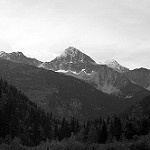
Label: B & W